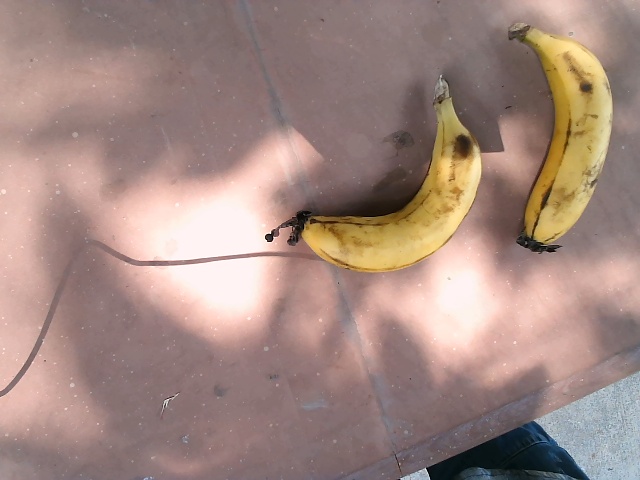
Label: Ripe_Banana